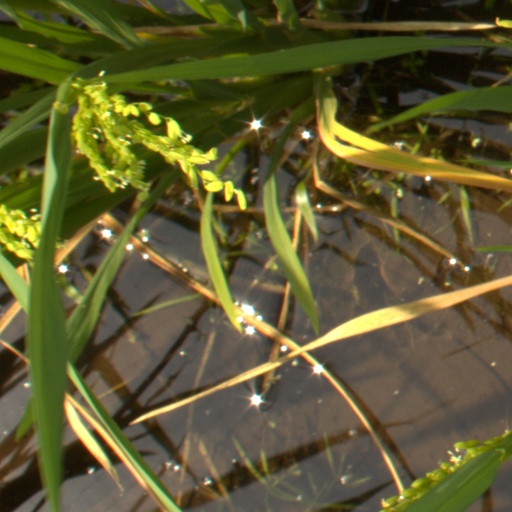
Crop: rice